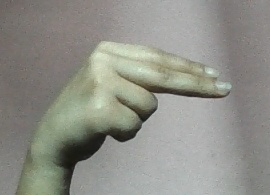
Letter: ain